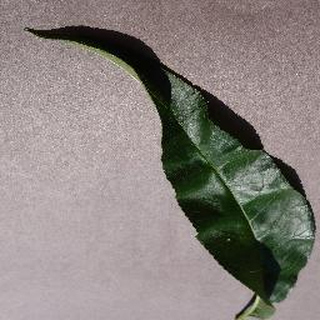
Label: healthy_peach